Naso vlamingii

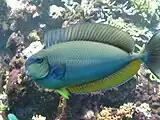
With fins fully extended

"Naso vlamingii" has 6 spines and 26 or 27 soft rays all of similar height supporting the tall dorsal fin and 2 spines and between 27 and 29 soft rays supporting the anal fin. It has a relatively deep body with standard lengths ranging from 2.2, in subadults, to 2.6, in adults, times the body's depth. There is an obvious bulbous protuberance growing from the head above the snout. There are two bony plates on each side of the caudal peduncle and these have keels with anterior pointing spines. The adults develop long filaments from the tips of the caudal fin lobes. The overall colour of the adults is greyish-brown or reddish brown, and they have the ability to change colour quickly, with small dark blue spots on the head and upper flanks. These spots join up to form stripes on the lower flanks. There is a wide blue band running from the eye to the front of the bulbous protuberance. The lips are blue and there is an irregular blue blotch to the rear of the base of the pectoral fin. The caudal fin is blue at its base, grey in the middle with an ill-defined yellow marginand blue outer edges of the lobes and this extends onto the filaments. The intensity of the colour of the blue markings can be increased to a brilliant blue when the fish is displaying in courtship or to communicate with cleaner fish at cleaning stations. This species has a maximum published length of .